Ramlösa Hälsobrunn

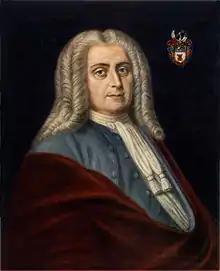
Johan Jacob Döbelius, the well's founder

Rumors about the chalybeate springs in Ramlösa and their curative effect had existed for a long time. During the Scanian War of 1675–1679, Charles XI's soldiers were said to have come there to recuperate. In Sven Lagerbring's description of the life of the field marshal Count Ascheberg, , it is stated that in 1677, soldiers who were plagued by field sickness (', outdated term for infectious gastrointestinal ailments among troops) recovered after quenching their thirst at the spring at Ramlösa. At the end of the war, in 1679, the Swedish headquarters were located in Western Ramlösa. The governorate physician and professor of medicine at Lund University, Johan Jacob Döbelius, drew attention to the well water in Ramlösa at the beginning of the 18th century. Although he had been warned by the inhabitants of the village about robbers in the forest where the spring was located, he examined the water several times: in 1701, 1705 and 1706. The water had the same composition as the water in several of Sweden's ' [well containing naturally carbonated water with high iron content]: iron in the form of carbonated iron oxide. After this, Döbelius wrote about how the water's curative effect counteracted several ailments: